Bassett, California

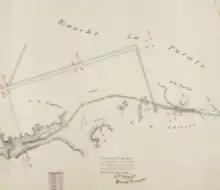
Modern-day Bassett sits on land that was originally part of Rancho La Puente, a Mexican era rancho grant.

Joseph Workman, the son of William Workman, owned of the Rancho La Puente land, and borrowed money on the property. He was not able to keep up the mortgage payments so the bank acquired the property. In 1895, O.T. Bassett bought the property and Bassett Township was established. In 1921, Josephine (Workman) Akley, the youngest child of Joseph Workman, won a lawsuit to recover an interest in the Rancho La Puente land that her father sold. However, the decision was reversed in 1922.